Zentrix

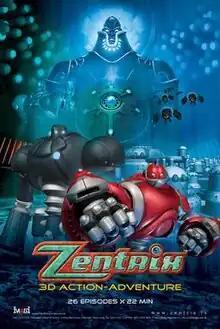
A promotional poster for "Zentrix".

Zentrix is a 3D-CG Hong Kong donghua TV series directed by Tony Tong and Felix Ip under the Hong Kong-based company Imagi Animation Studios. The original story was written by Tony Tang, Benny Chow, Felix Ip and Francis Kao.